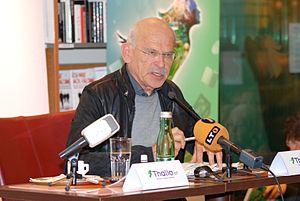
Le journaliste d'investigation Günter Wallraff. Photo prise durant la promotion de son livre dans le magasin Thalia de la Landstrasse à Linz, en Autriche.
Parmi les perdants du meilleur des mondes est un récit-témoignage du journaliste allemand Günter Wallraff, connu pour son travail comme journaliste d'investigation qui dénonce les injustices et les travers de la société allemande.